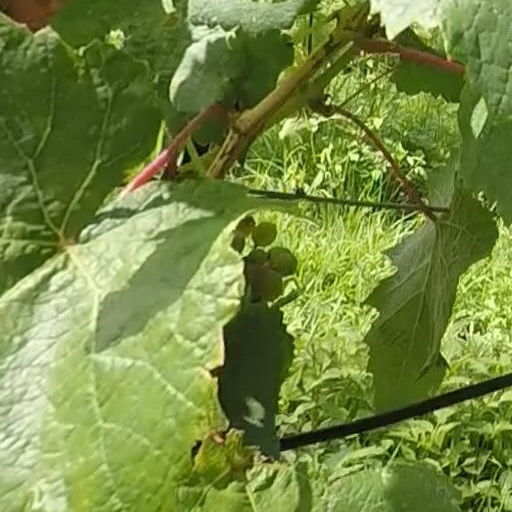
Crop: grape